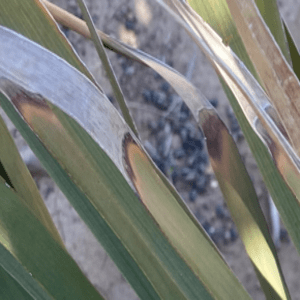
Label: Potassium Deficiency